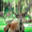
Label: deer